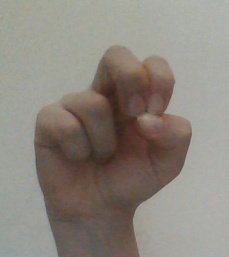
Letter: gaaf